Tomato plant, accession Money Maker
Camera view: bottom (45 deg); turntable rotation: 270 degrees
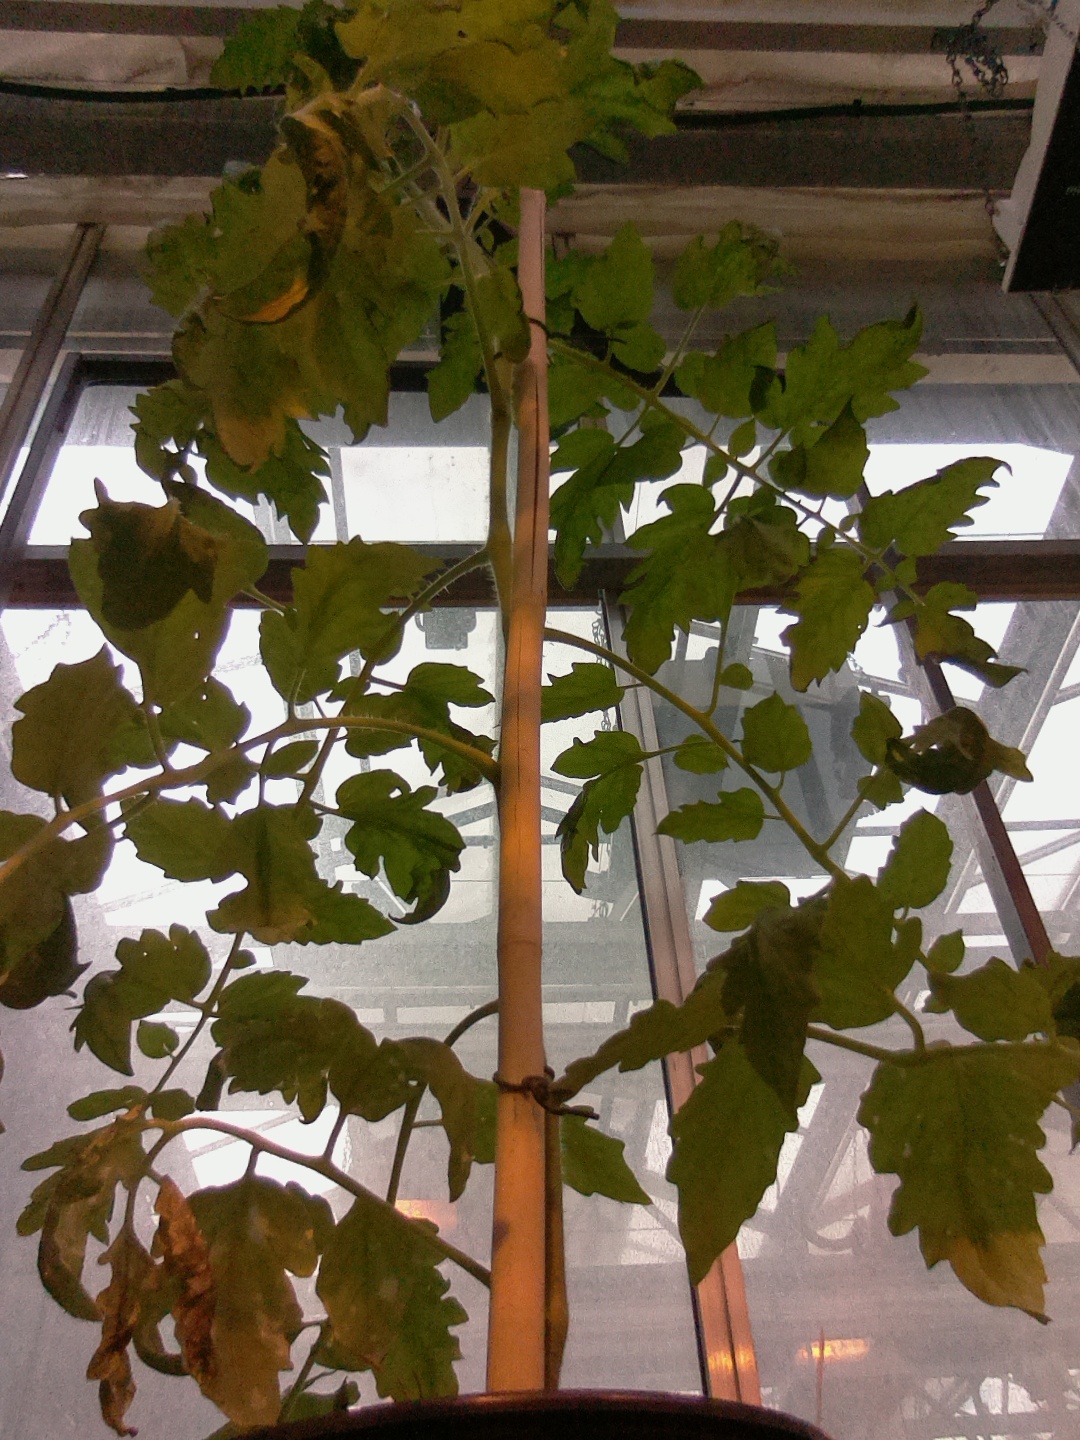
BBCH growth stage 64: 40%-50% of flowers open